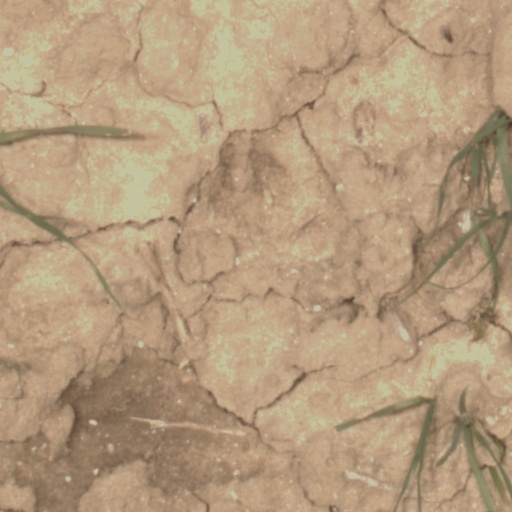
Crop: wheat